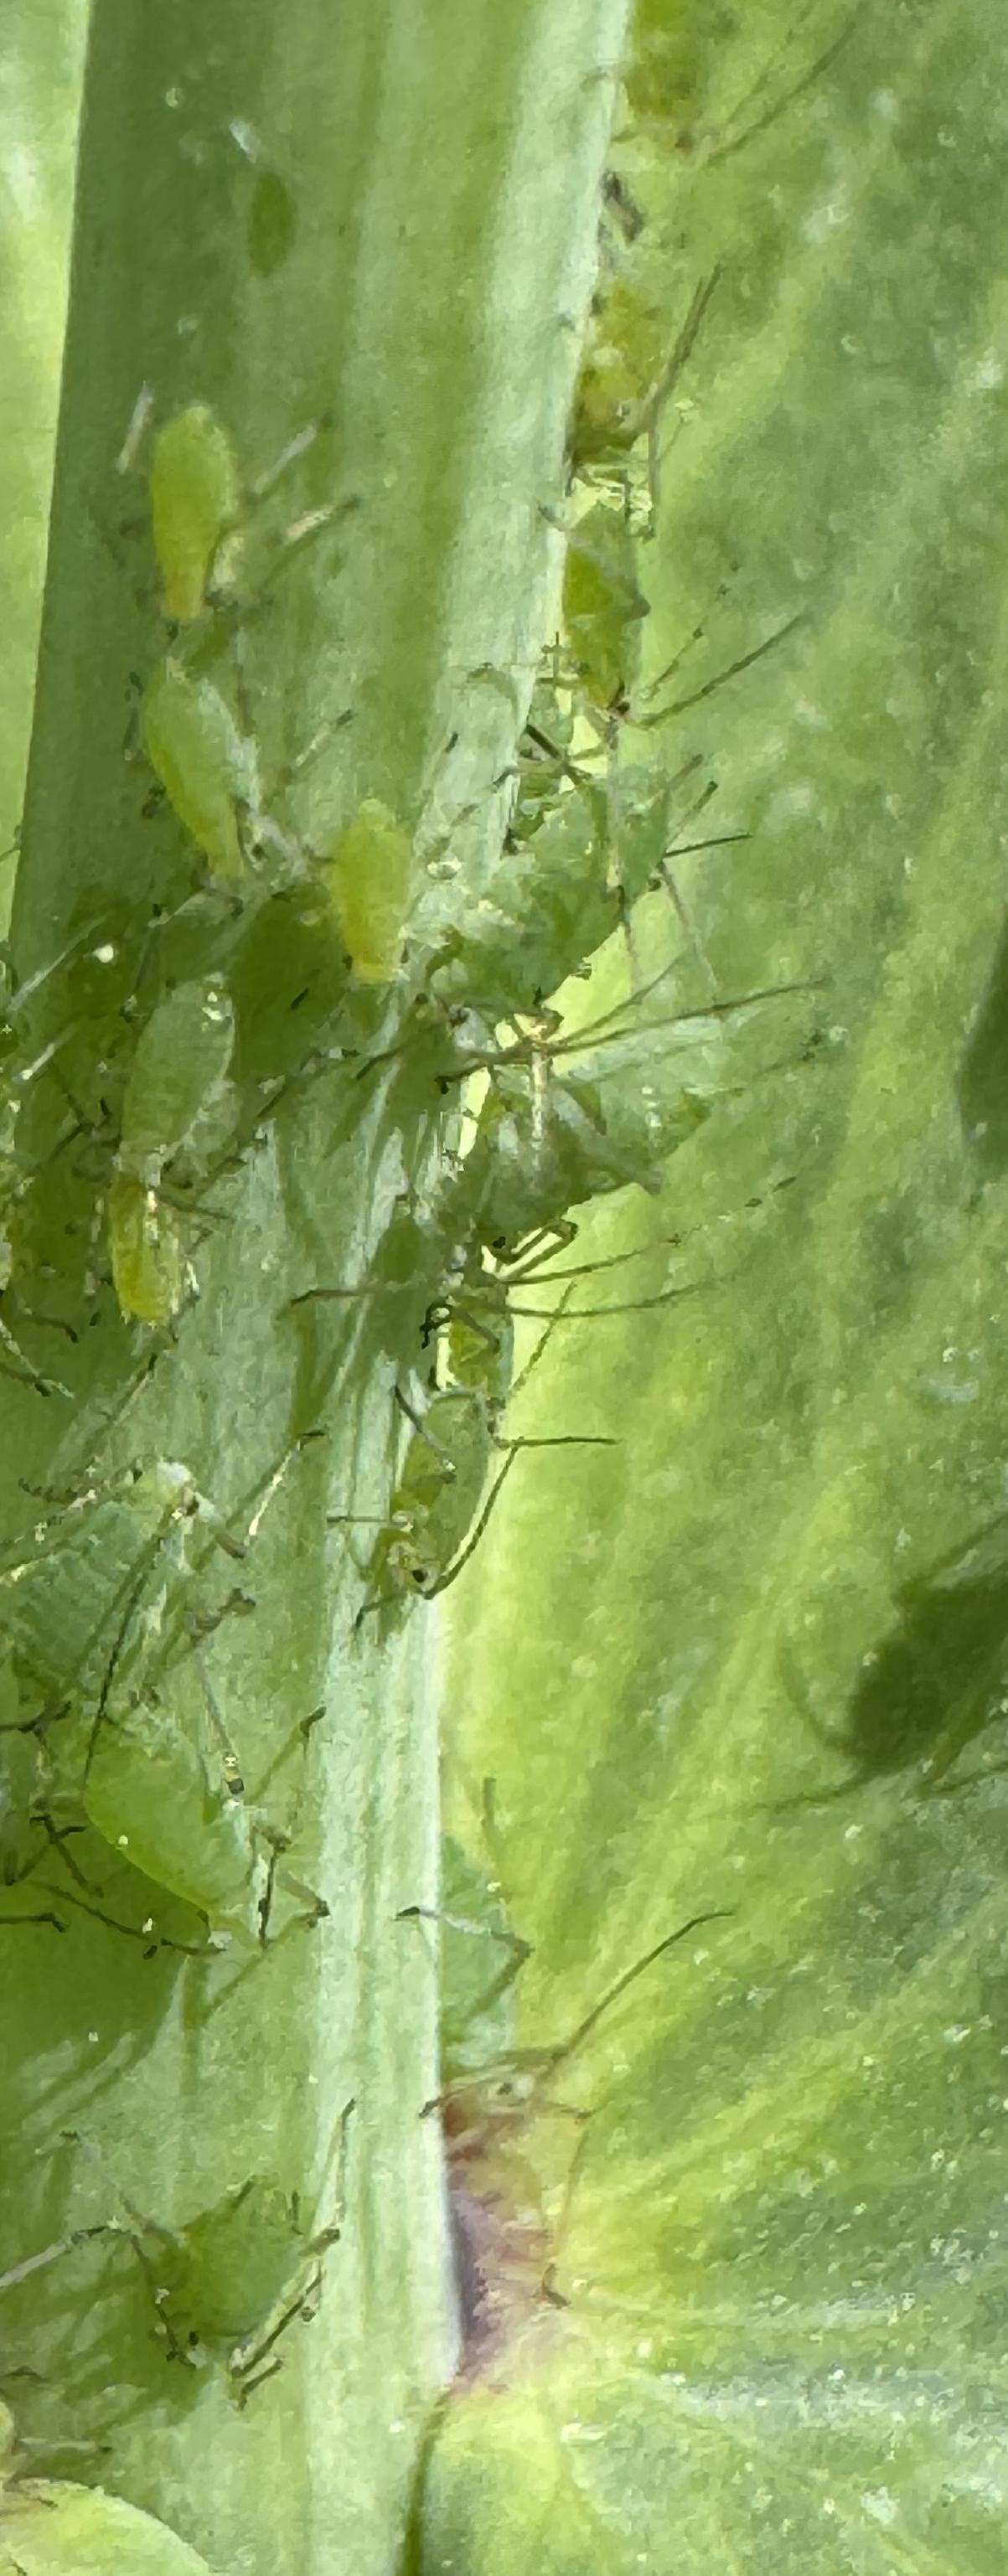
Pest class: pea_aphid